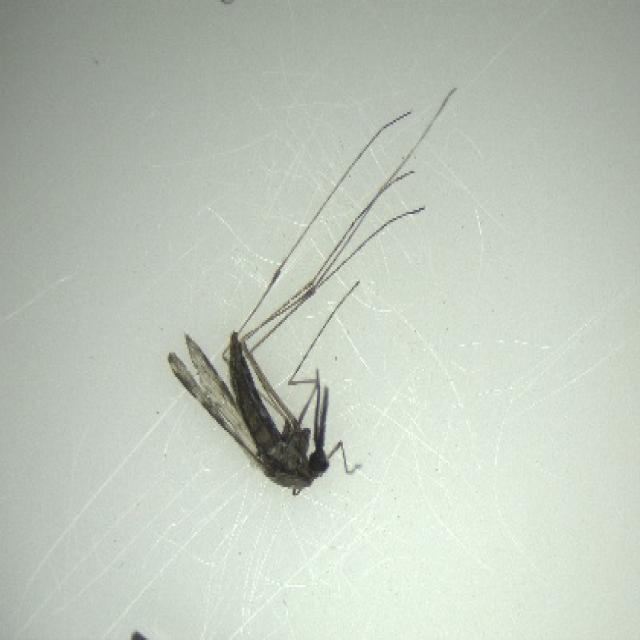
Species: anopheles_sinensis